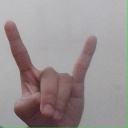
अक्षर: श